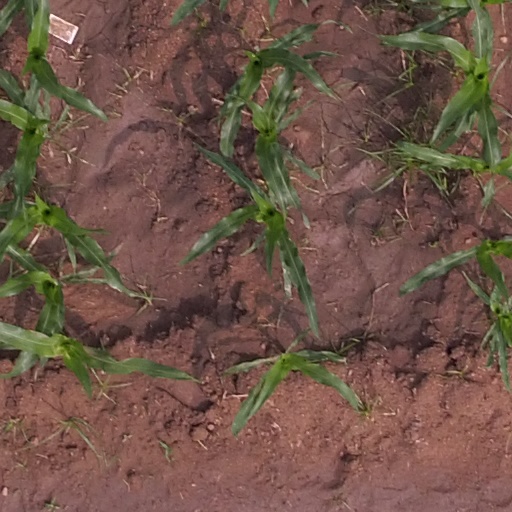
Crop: maize; corn